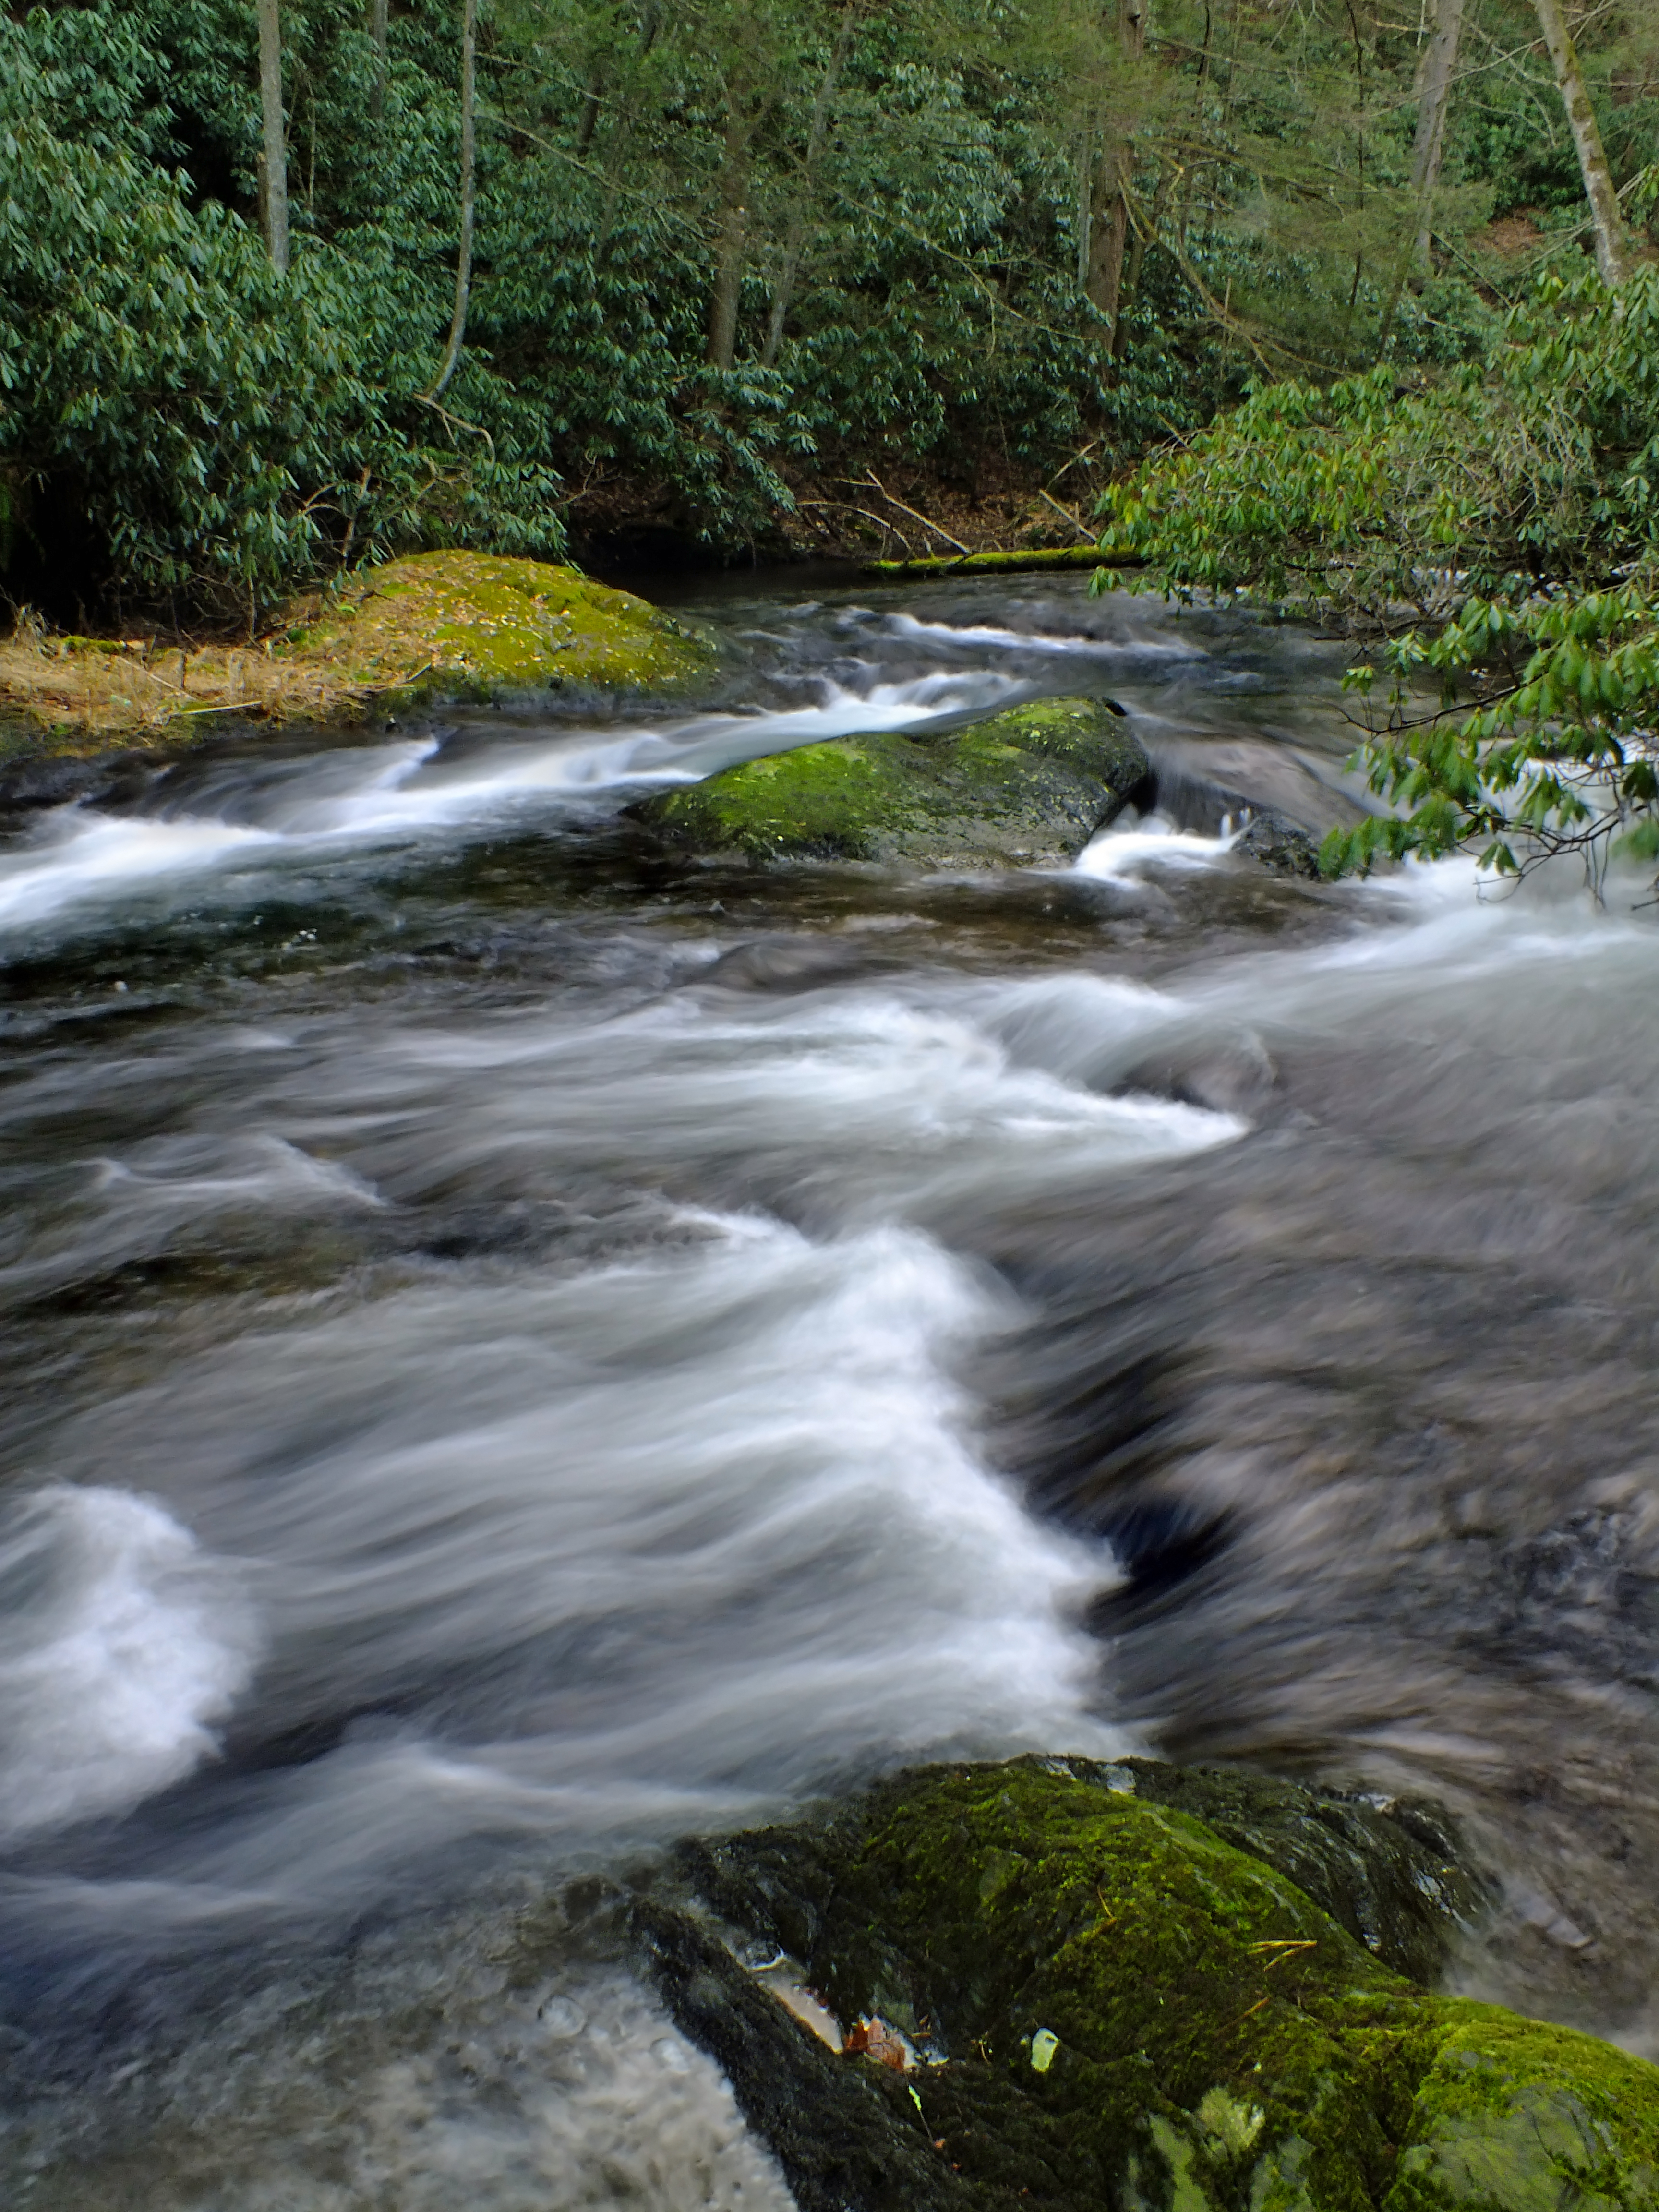
water, waterfall, creek, winter, hiking, river, stream, rapid, body of water, creativecommons, poconos, ravine, cascades, pennsylvania, rhododendron, carboncounty, wildcreek, beltzvillestatepark, wasserfall, water feature, watercourse, landform, geographical feature